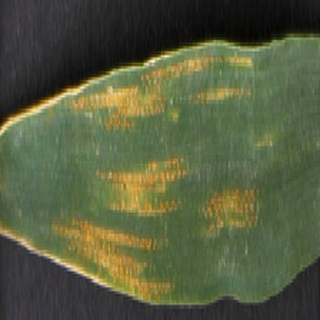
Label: wheat_yellow_rust